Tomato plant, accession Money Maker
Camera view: bottom (45 deg); turntable rotation: 120 degrees
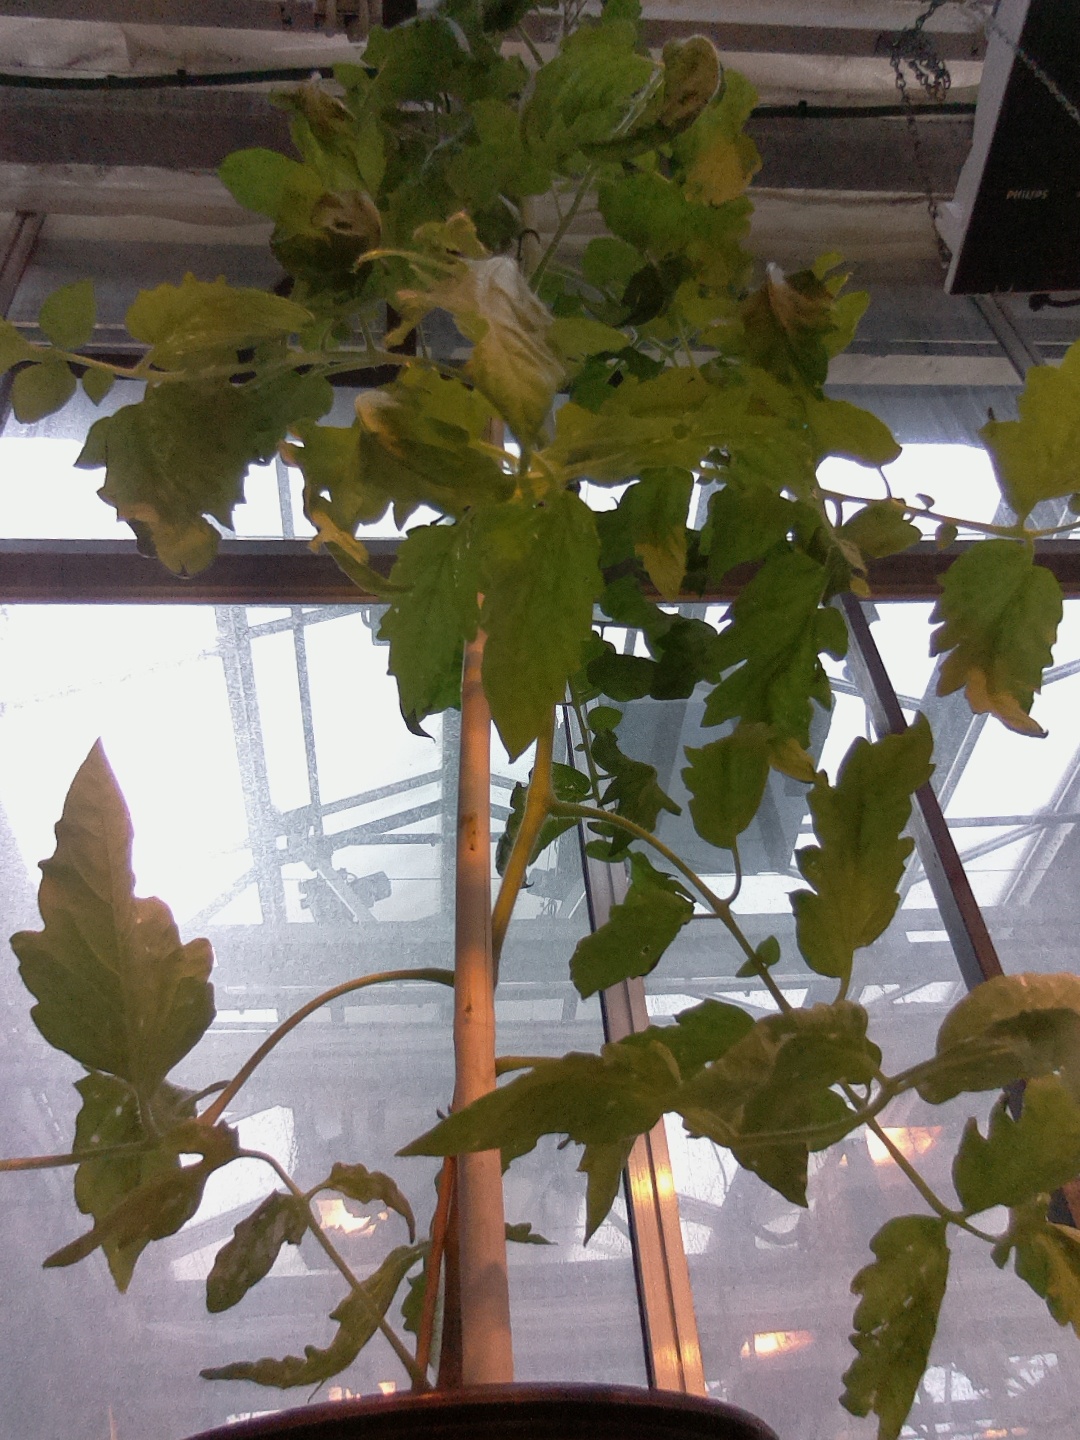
BBCH growth stage 62: 20%-30% of flowers open